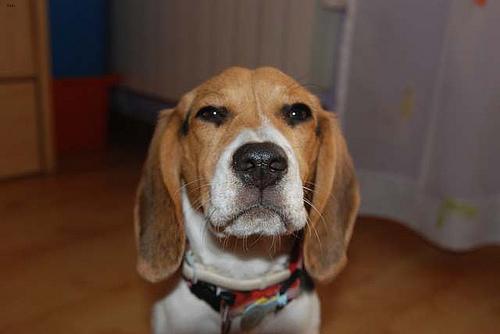
Breed: beagle